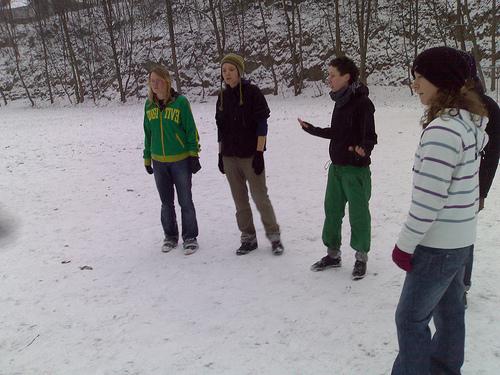
Weather: snow or frosty